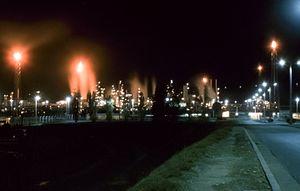
Le gisement de gaz de Lacq est le plus grand gisement de gaz naturel de France, appartenant géologiquement au Bassin aquitain. Situé dans le département des Pyrénées-Atlantiques, il a été découvert en 1951 et a contribué à alimenter le réseau de gaz naturel du pays de 1957 à 2013. Sa mise en production représentait d'énormes difficultés techniques pour l'époque, du fait de la profondeur du gisement mais surtout à cause de l'importante teneur en sulfure d'hydrogène, un gaz corrosif et toxique.